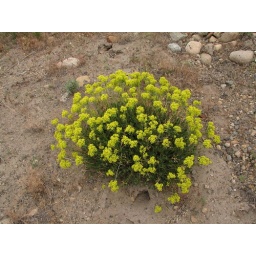
We were just in time for a beautiful blooming of these bright yellow buckwheats. They turned brown just a month later.